Battle of Barnet

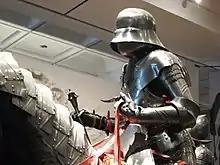
Nobles in the Battle of Barnet wore composite field armour like this suit exhibited at the Royal Armouries Museum.

Reinforced by Montagu, Oxford and Exeter a few days later, Warwick followed the Yorkists' trail. He hoped that London, under Somerset's control, would close its gates to Edward, allowing him to catch the Yorkist army in the open. The city, however, welcomed Edward warmly; Somerset had left the city and the London populace preferred the young Yorkist king to Henry VI. The old king greeted his usurper warmly and offered himself into custody, trusting "[his] life to be in no danger in [Edward's] hands." Lancastrian scouts probed Barnet, which lay north of London, but were beaten off. On 13 April their main army took up positions on a ridge of high ground north of Barnet to prepare for battle the next day. Warwick arrayed his army in a line from east to west, on either side of the Great North Road running through Barnet. Oxford held the right flank and Exeter the left. Montagu commanded the centre, and Warwick readied himself to command from among the reserves. The earl displaced his entire line slightly to the west; a depression at the rear of his left flank could impede Exeter's group if they had to fall back.